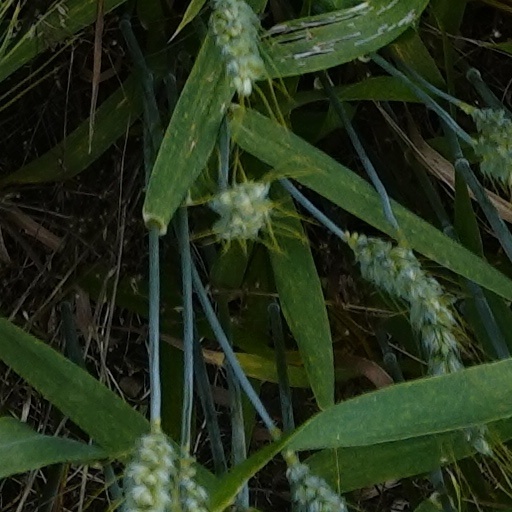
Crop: wheat